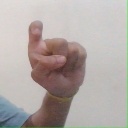
अक्षर: इ